Gas lighter

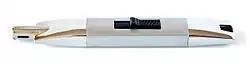
Wand lighter

A gas lighter is a device used to ignite a gas stove burner. It is used for gas stoves which do not have automatic ignition systems. It uses a physical phenomenon which is called the piezo-electric effect to generate an electric spark that ignites the combustible gas from the stove’s burner.